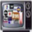
Label: television